Adam Schlesinger

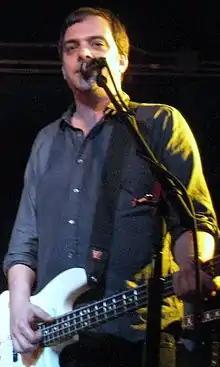
Schlesinger performing in 2009

Adam Lyons Schlesinger (October 31, 1967 – April 1, 2020) was an American musician, songwriter, composer, and record producer. He was a founding member of the bands Fountains of Wayne, Ivy, and Tinted Windows, and was also a member of the band Fever High. He also wrote songs for television and film, for which he won three Emmy Awards, a Grammy Award, and the ASCAP Pop Music Award, and was nominated for Academy, Tony, and Golden Globe Award. He died of complications from COVID-19 at age 52.